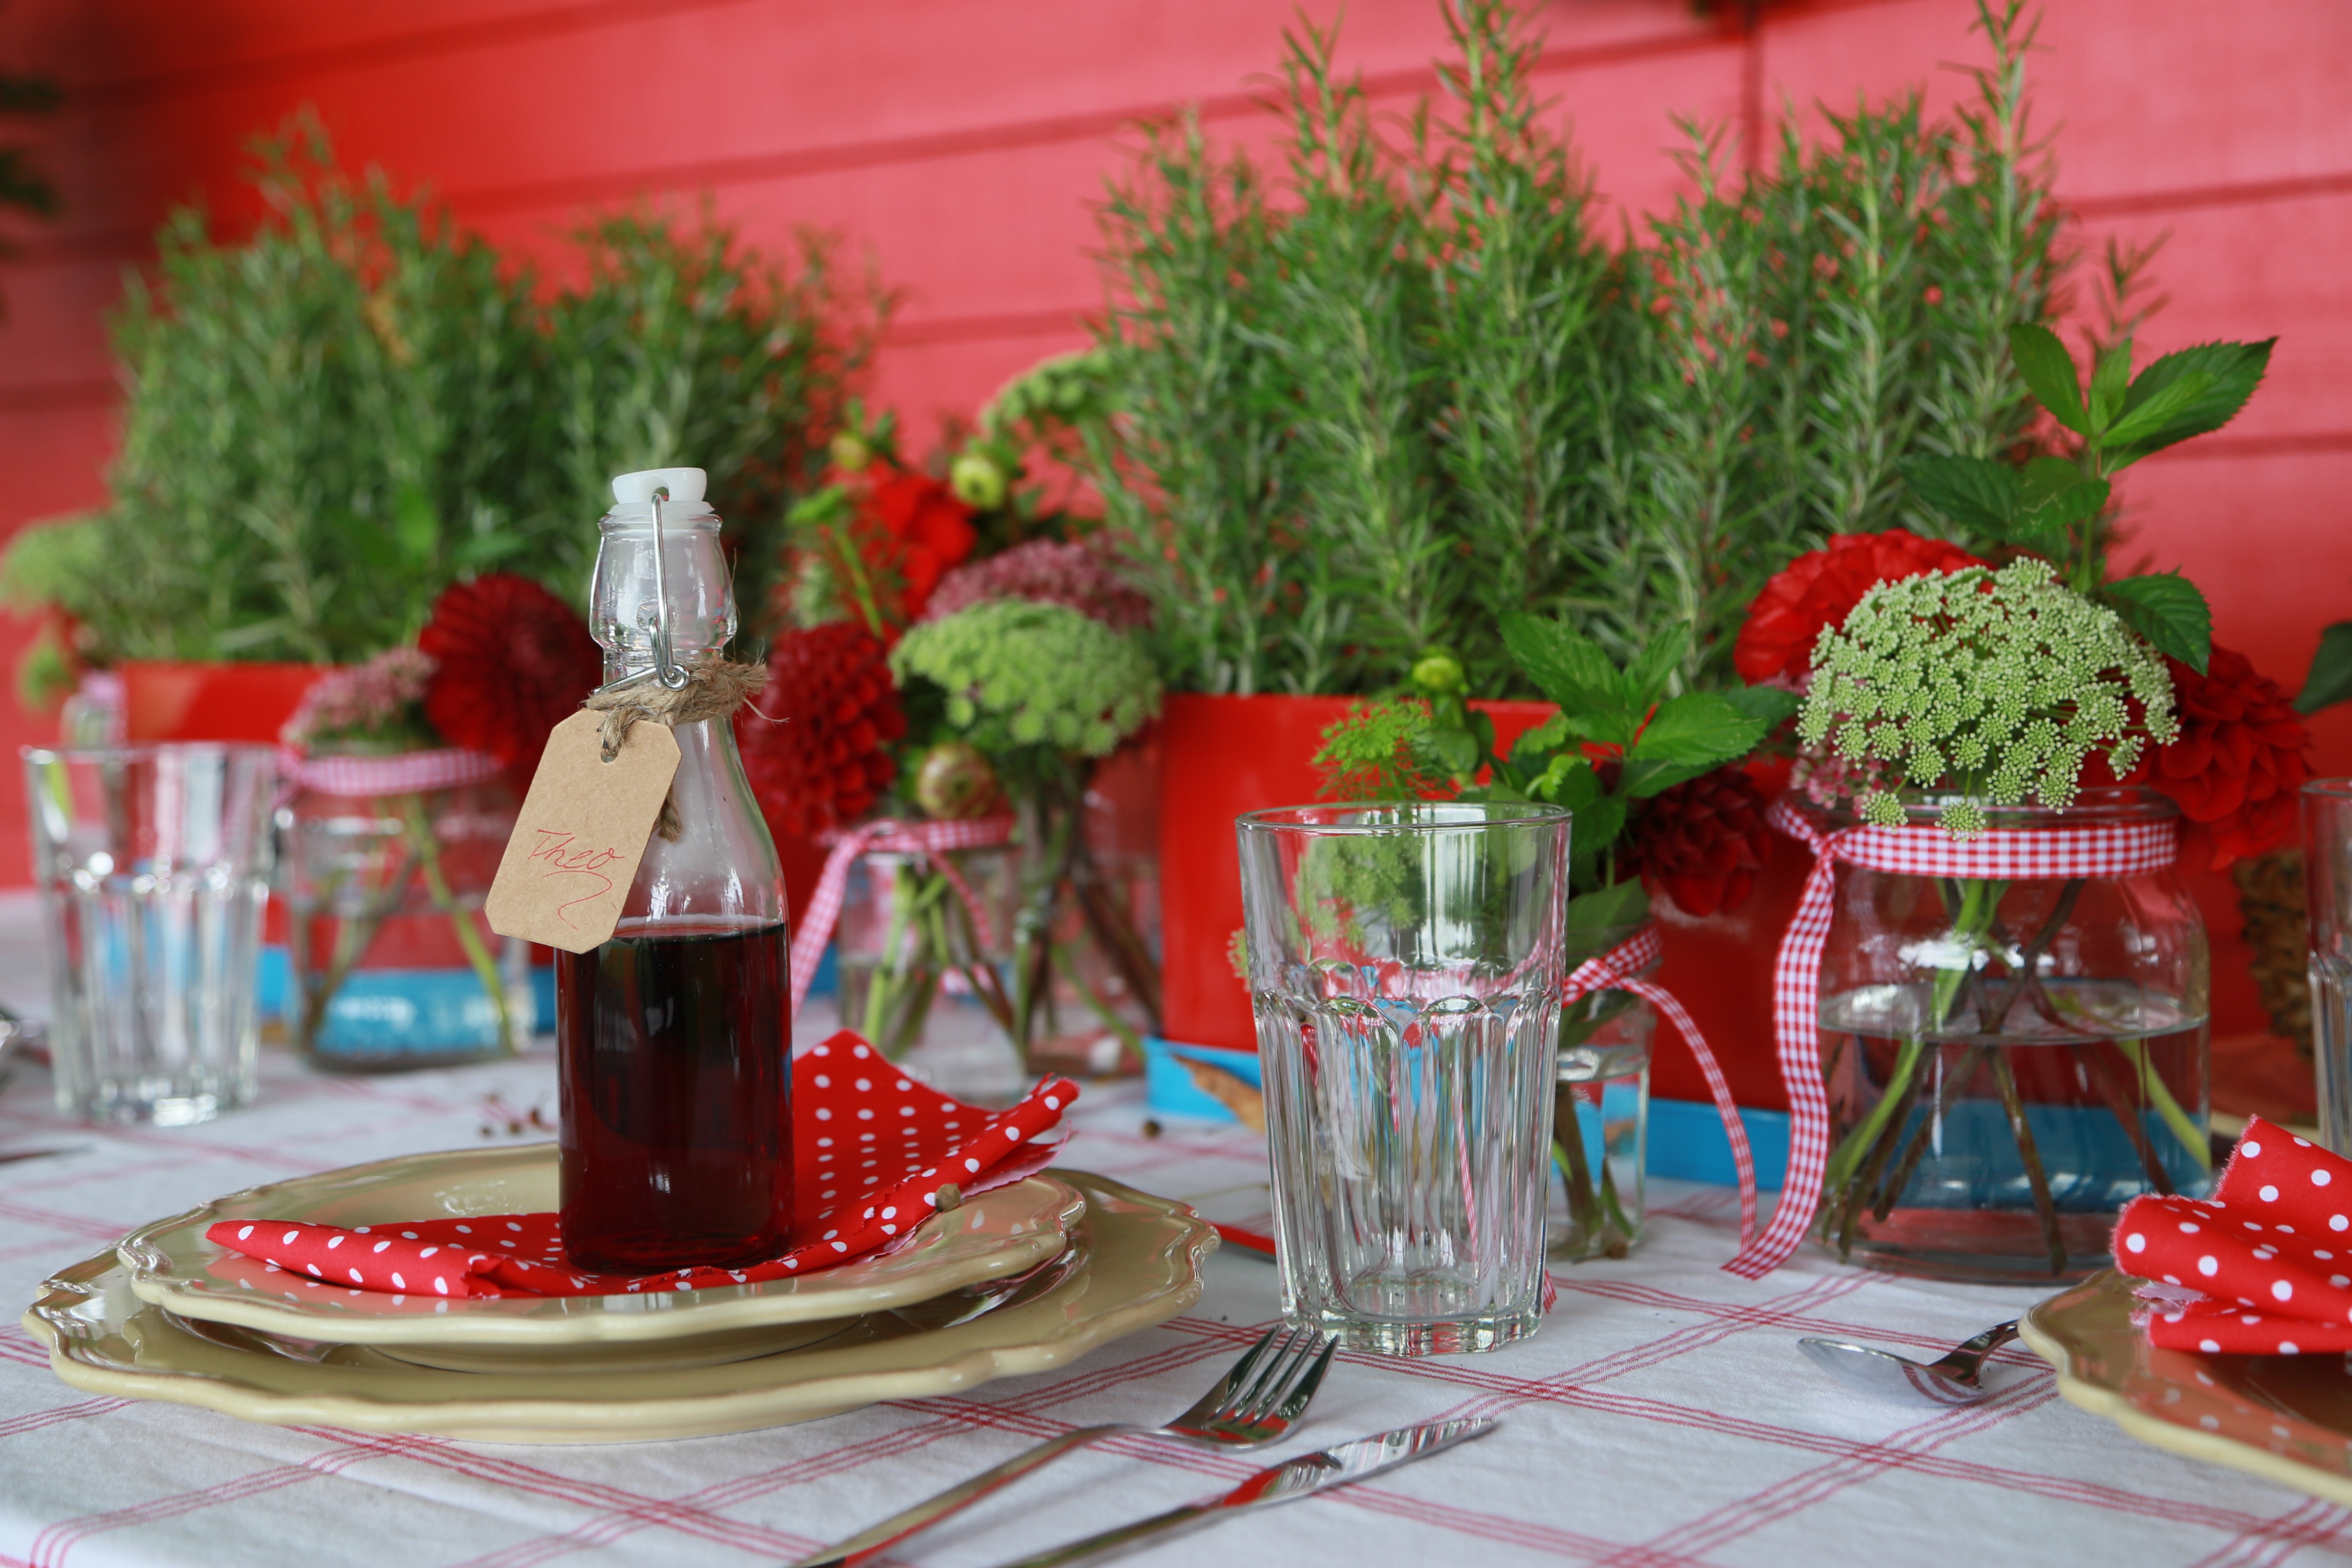
centrepiece, red, flower arranging, meal, floristry, flower, plant, floral design, christmas decoration, christmas, banquet